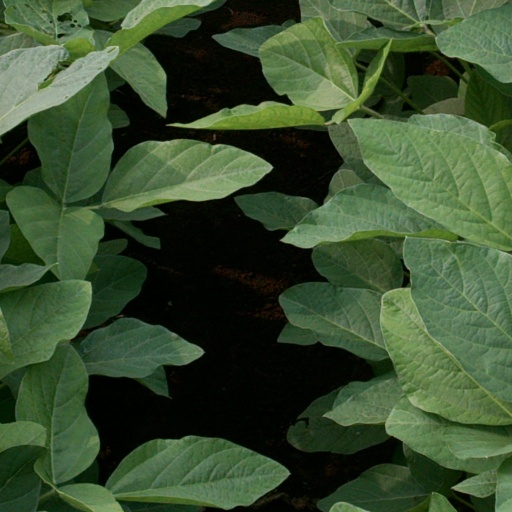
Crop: soybean